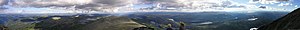
Gaustatoppen / Eksterne link og kildehenvisninger
:Image:Gaustatoppen-2005-08-01.jpg